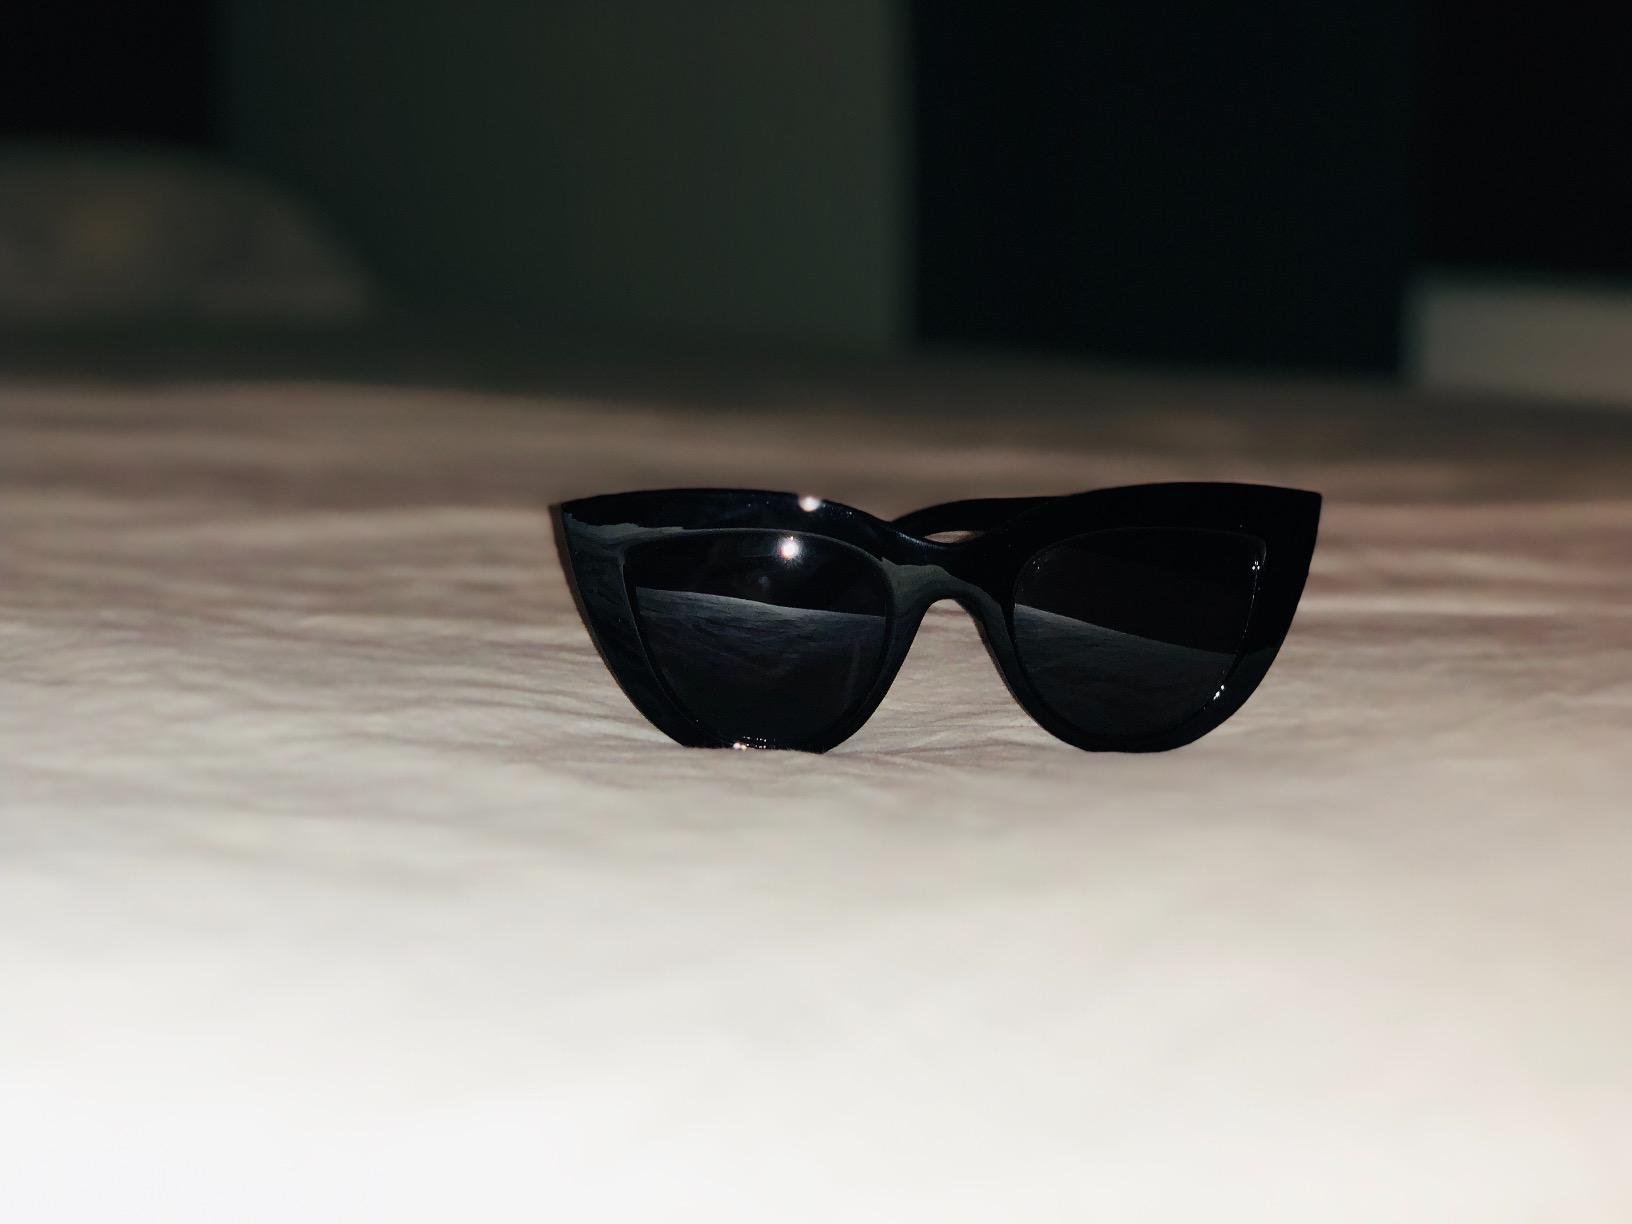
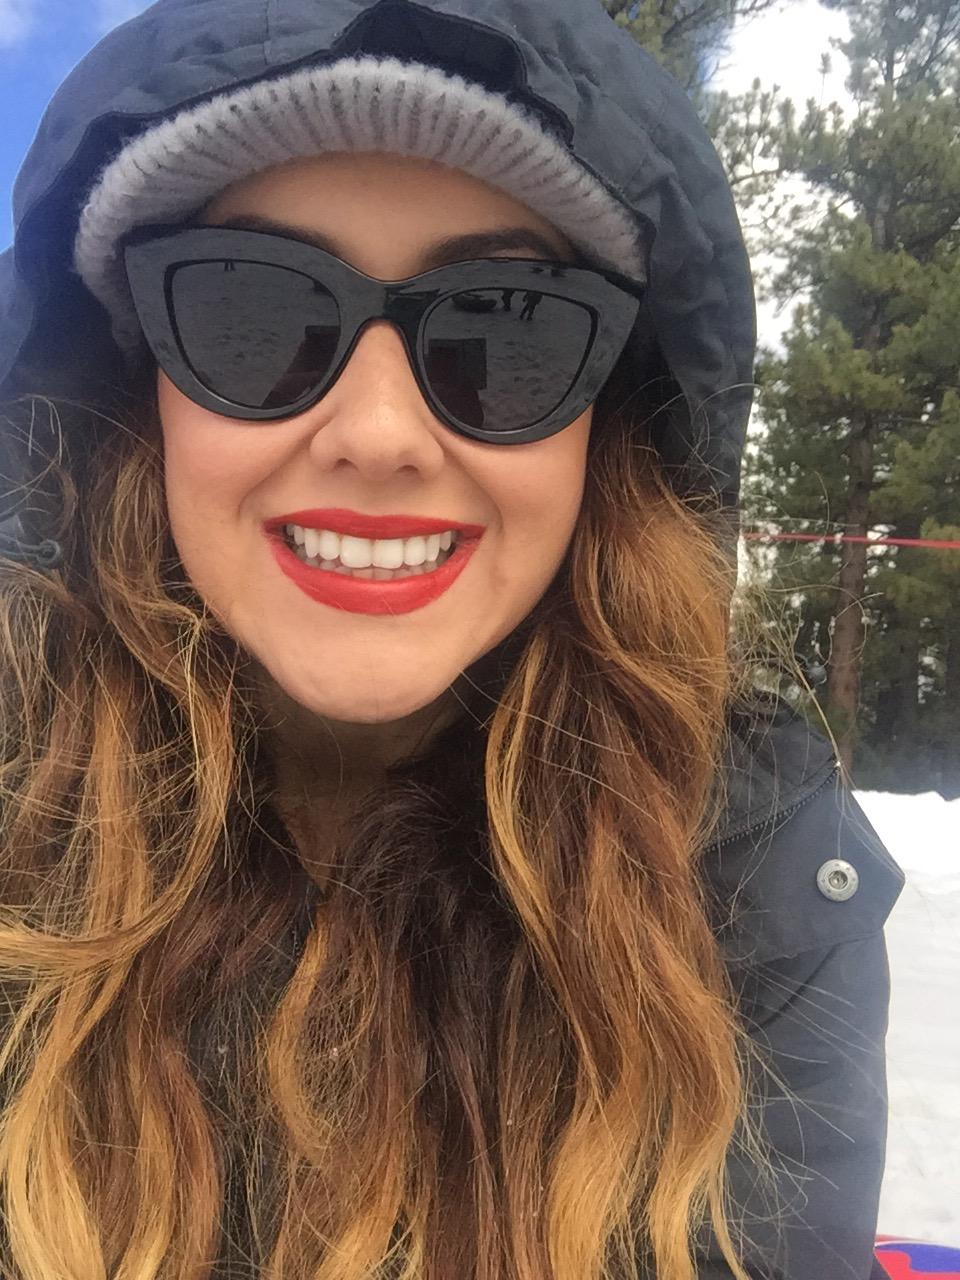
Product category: accessories_sunglasses
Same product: yes